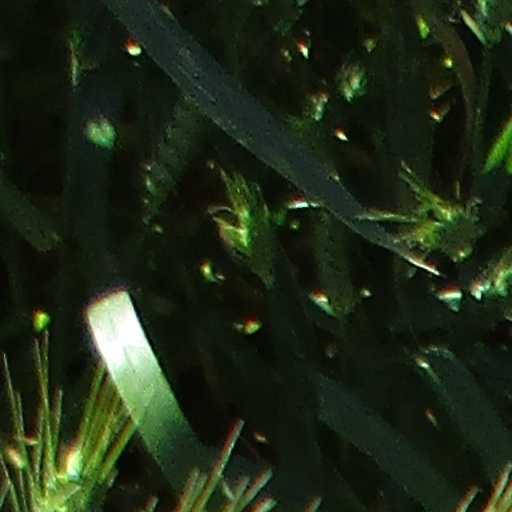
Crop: wheat